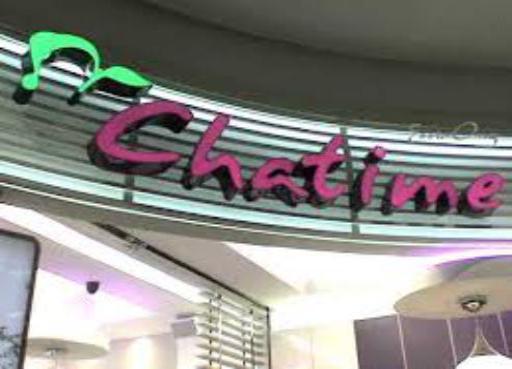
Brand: chatime
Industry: Food